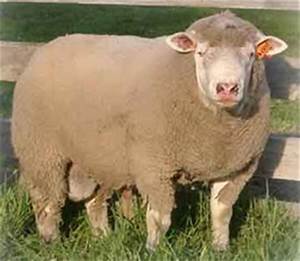
Label: pecora